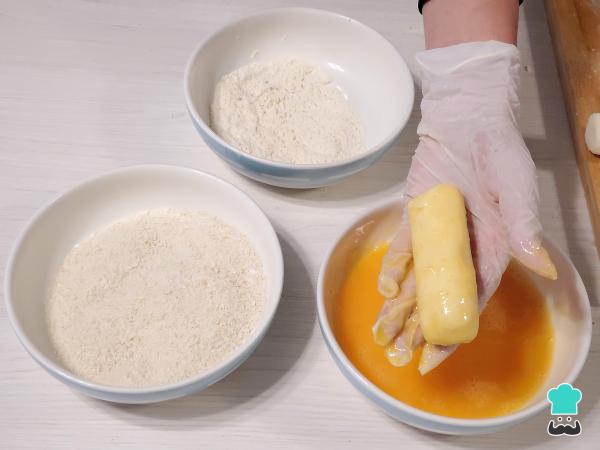
0Después, colócalos uno por uno en la segunda bandeja y asegúrate de que estén bien embadurnados.